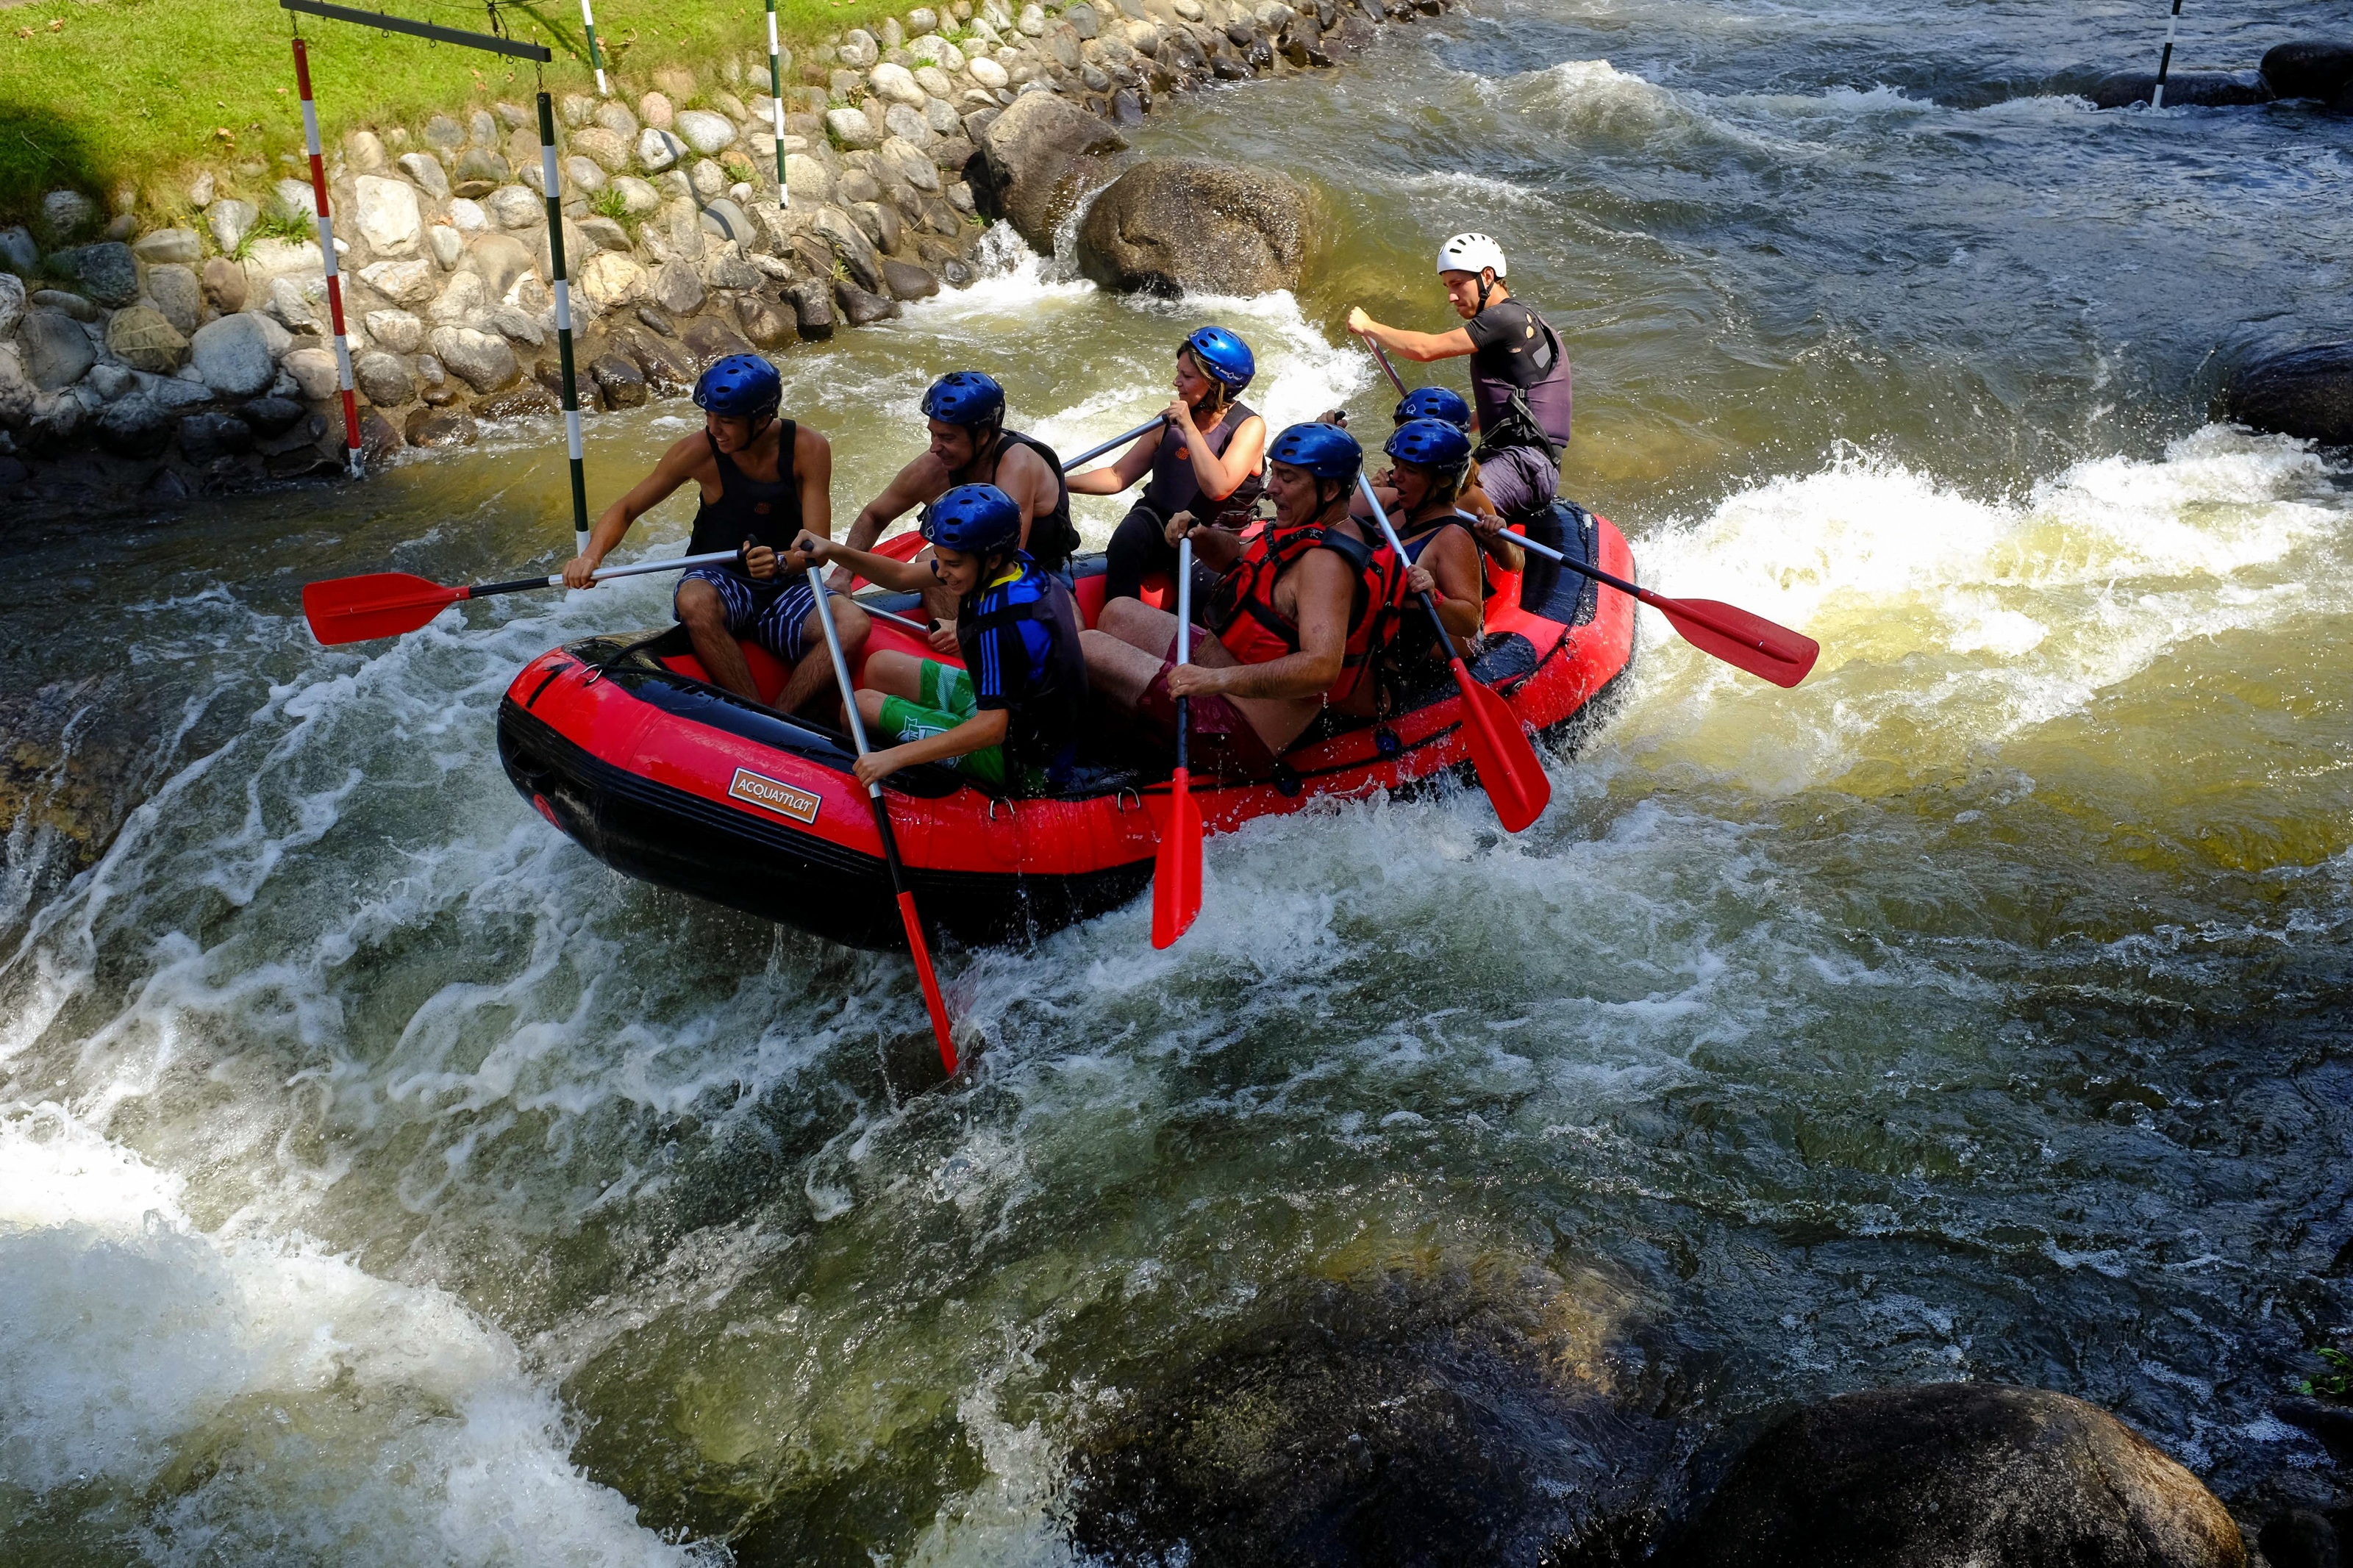
outdoor, river, recreation, rapid, extreme sport, spain, sports, boating, whitewater, raft, water sport, dinghy, rafting, outdoor recreation, watercraft rowing, la seu d urgell